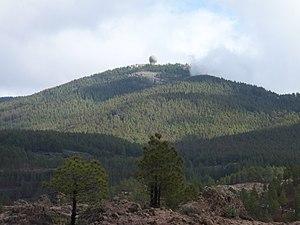
Le pic de las Nieves est le deuxième plus haut sommet de l'île de Grande Canarie, dans les îles Canaries, avec une altitude de 1 949 mètres. Il est situé sur le tripoint des territoires des communes de San Bartolomé de Tirajana, Tejeda et Vega de San Mateo.